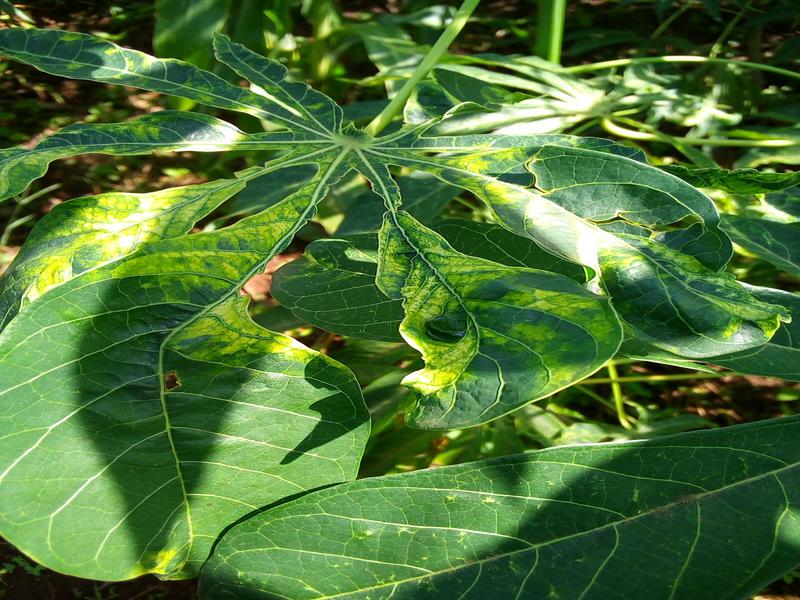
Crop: cassava
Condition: mosaic_disease